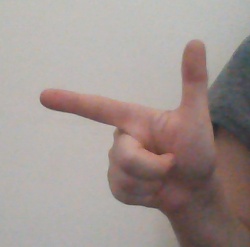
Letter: yaa